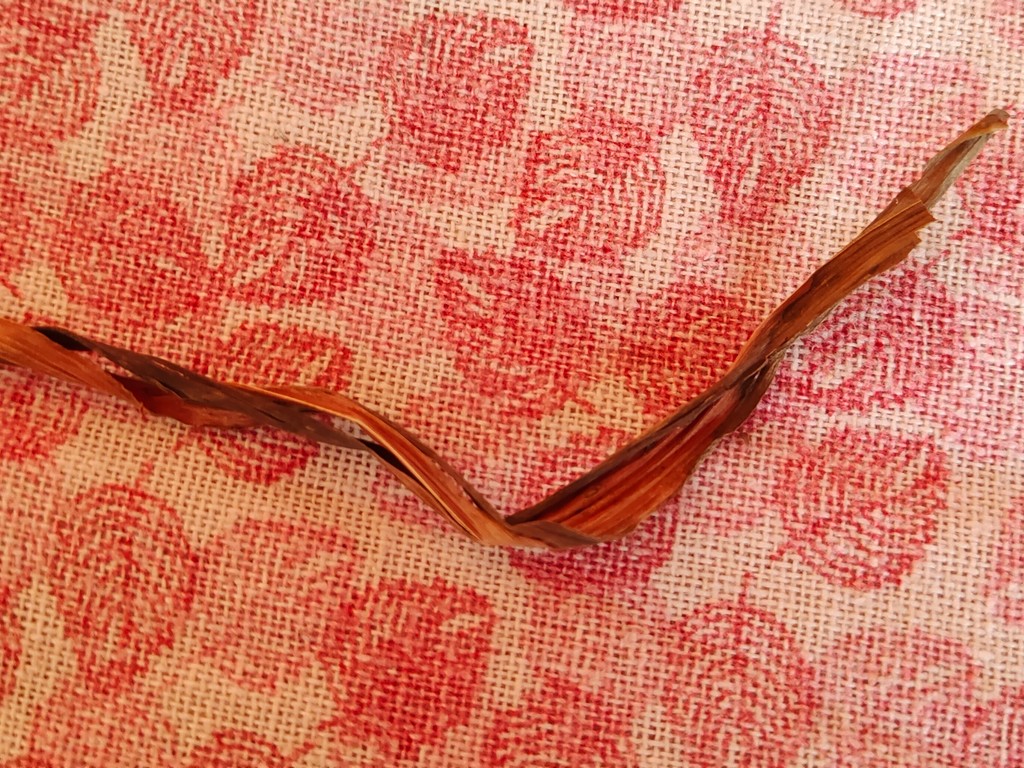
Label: Dried